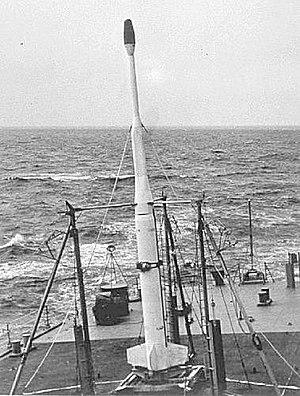
L'opération Argus est le nom donné à une série d'essais nucléaires conduits en secret pendant les mois d'août et septembre 1958 par le département de la Défense des États-Unis au-dessus de l'océan Atlantique Sud. Elle suit l'opération Hardtack I et précède l'opération Hardtack II.
L'USS Norton Sound est un transport d'hydravions de classe Currituck de la Marine de guerre américaine lancé en 1943, qui après une brève participation à la Seconde Guerre mondiale dans l'océan Pacifique a été reconverti en plateforme de lancement de fusées-sondes puis en plateforme de test de missiles. Il a été retiré du service fin 1986 et, après un passage dans la flotte de réserve, a été démantelé.